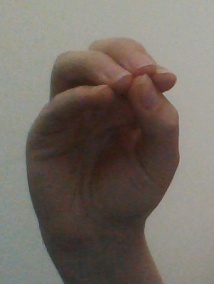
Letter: ha